Moshood Abiola National Stadium

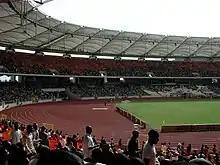
The stadium during a match

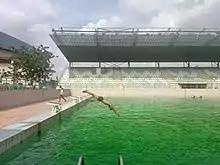
The pool at the Stadium's sport complex

All facilities within the stadium are designed and engineered in compliance with the requirements of international sport associations, particularly the Fédération Internationale de Football Association (FIFA) and the International Association of Athletics Federations (IAAF).